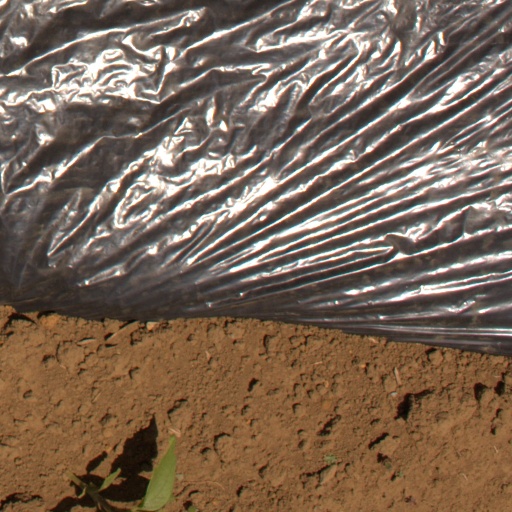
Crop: Jerusalem artichoke